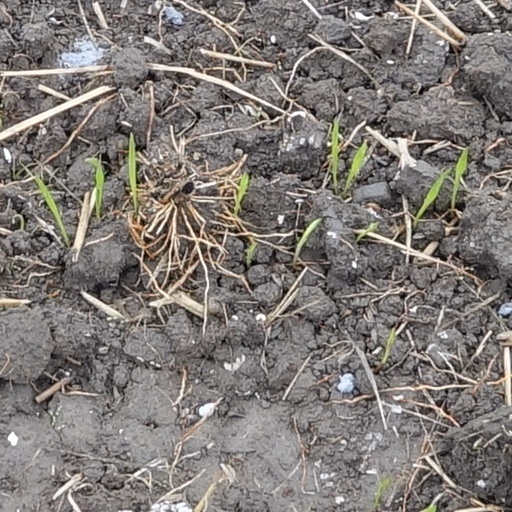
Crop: wheat